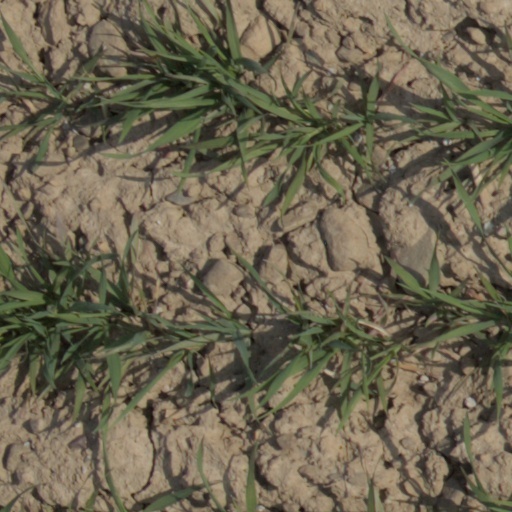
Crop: wheat